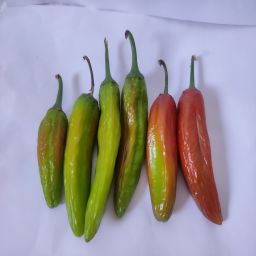
Crop: New Mexico Green Chile
Quality: Old